Ōkubo Station (Tokyo)

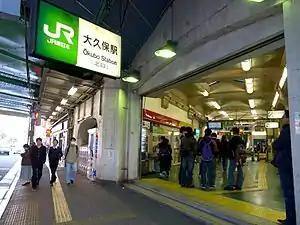
North station entrance, November 2014

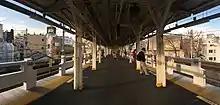
Platforms, 17 January 2022

Ōkubo has a single island platform serving two tracks. Westbound trains to Mitaka stop at track 1, while eastbound trains to central Tokyo and Chiba use track 2. In addition, there are two express tracks east of track 2; these are used by Chūō Line (Rapid) trains that bypass the station.